Tina Cross

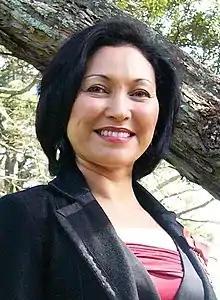
Cross in 2007

Tina Marie Cross (born 27 January 1959) is a New Zealand singer. She sang the winning entry in the 1979 Pacific Song Contest, and was the lead vocalist of synthpop band, Koo De Tah, whose single "Too Young for Promises" was a top ten hit in Australia in 1985.